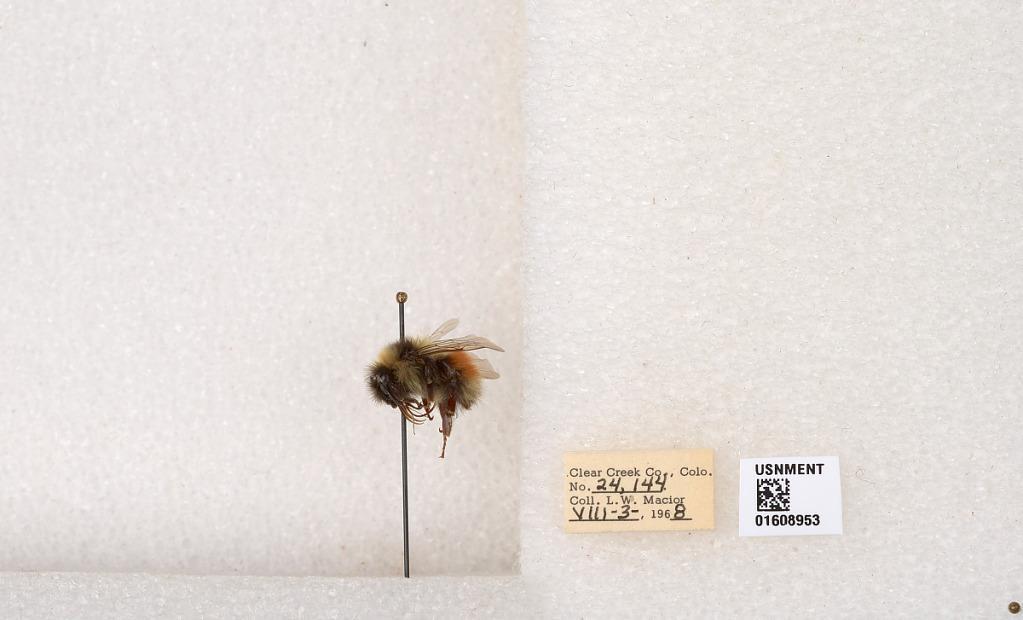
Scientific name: Bombus (Pyrobombus) sylvicola Kirby
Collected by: L. Macior
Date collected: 1968-8-3
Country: United States
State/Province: Colorado
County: Clear Creek
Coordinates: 39.6891, -105.644